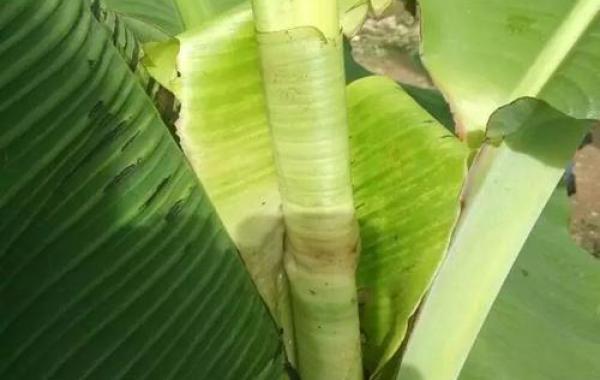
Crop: unknown
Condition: banana